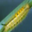
Label: caterpillar